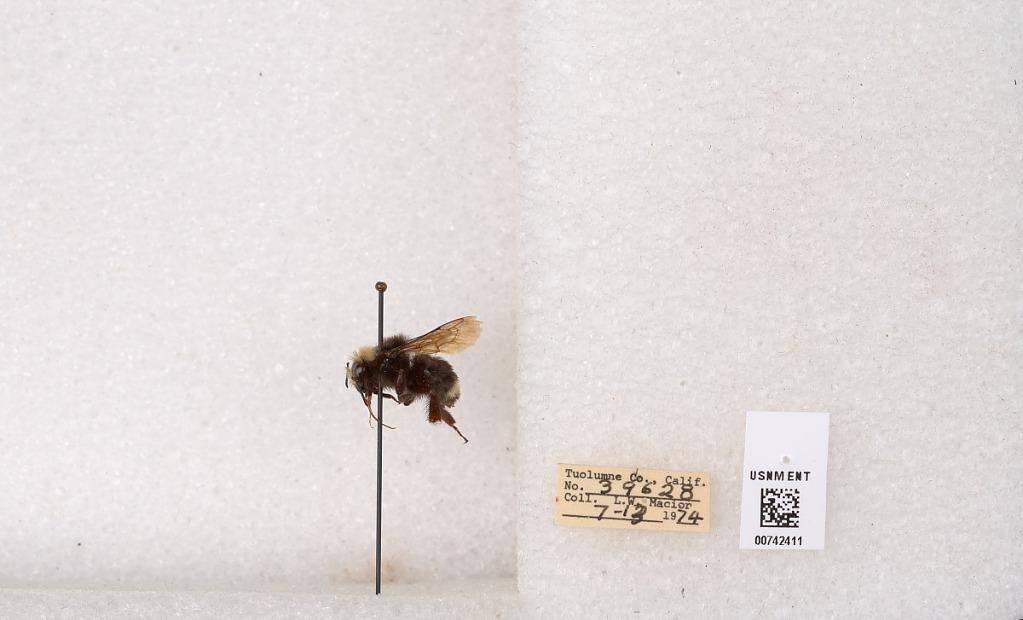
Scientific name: Bombus (Pyrobombus) vosnesenskii Radoszkowski
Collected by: L. Macior
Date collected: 1974-7-13
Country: United States
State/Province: California
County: Tuolumne
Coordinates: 37.9712, -120.228